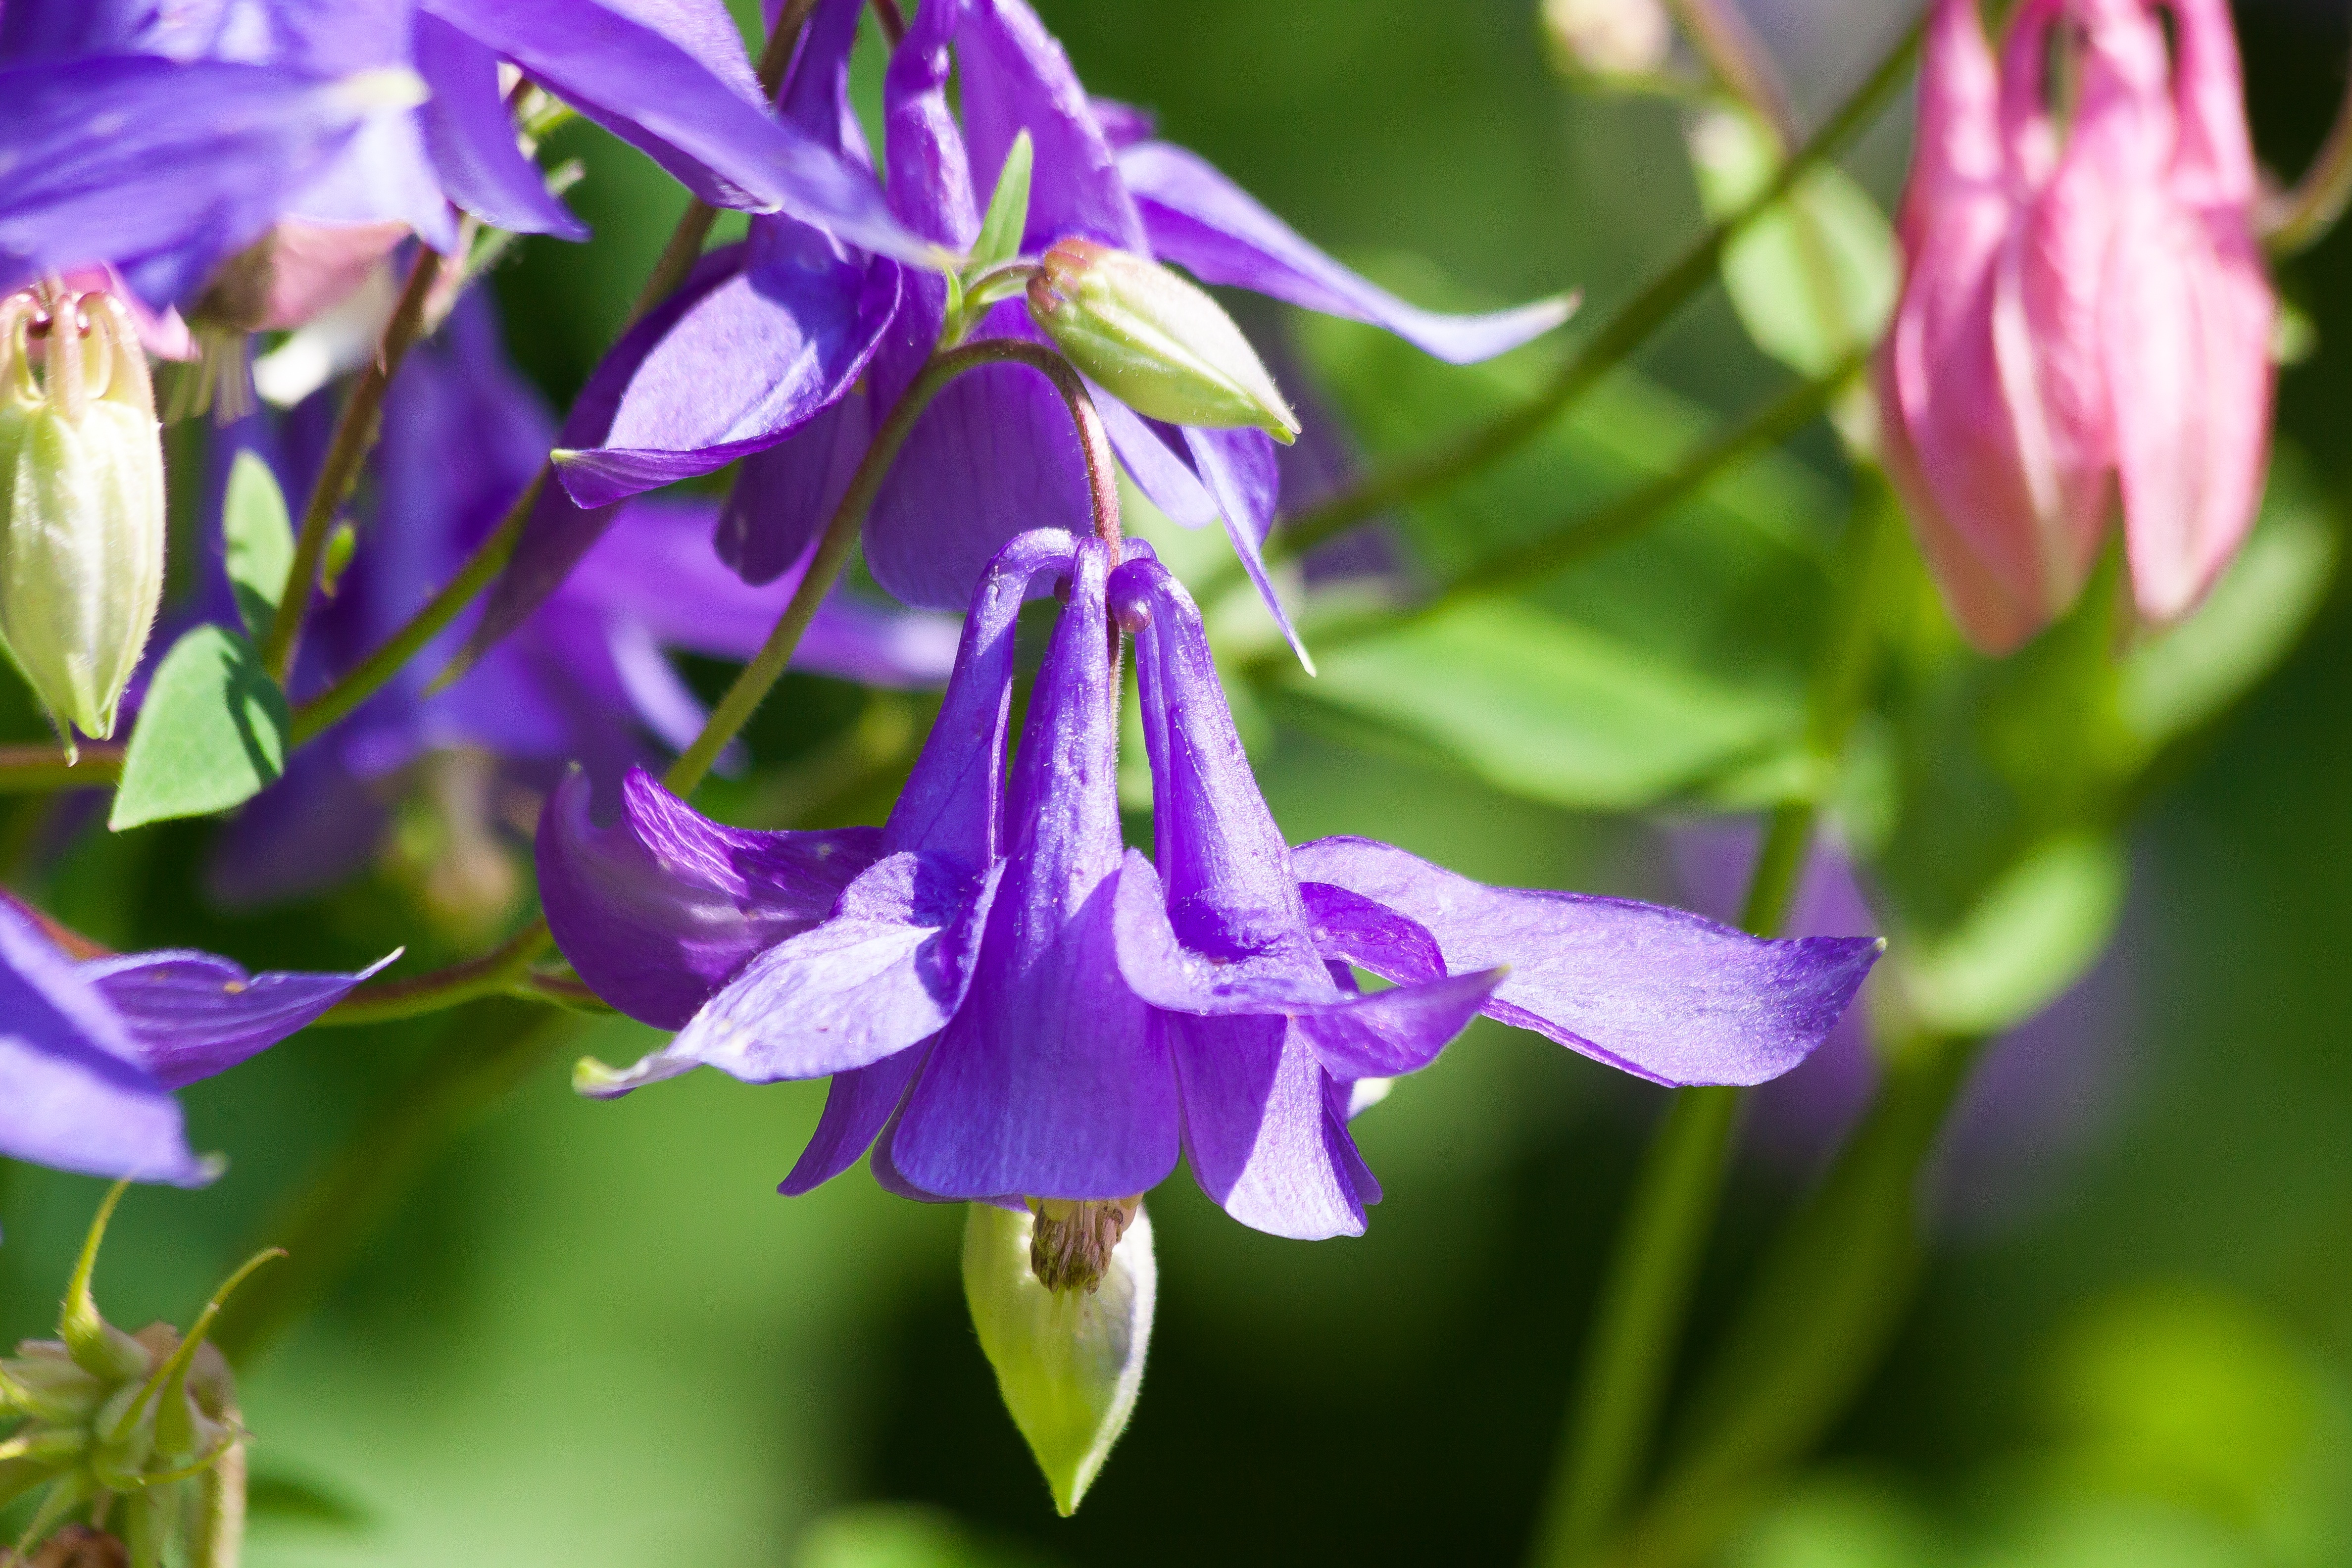
nature, blossom, plant, flower, petal, bloom, botany, blue, garden, pink, flora, wildflower, violet, columbine, aquilegia, macro photography, flowering plant, hahnenfu gew chs, herbaceous plant, bellflower family, land plant, colorado blue columbine